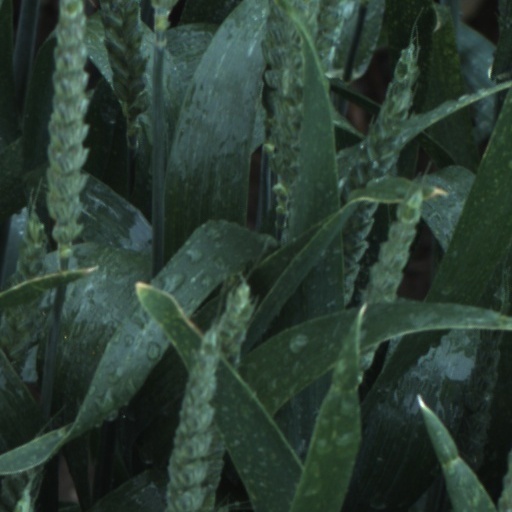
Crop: wheat